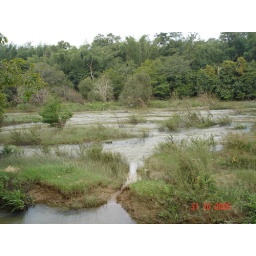
River Kabini, strong currents and full of slippery rocks- crossing the river by foot is equal to sky diving